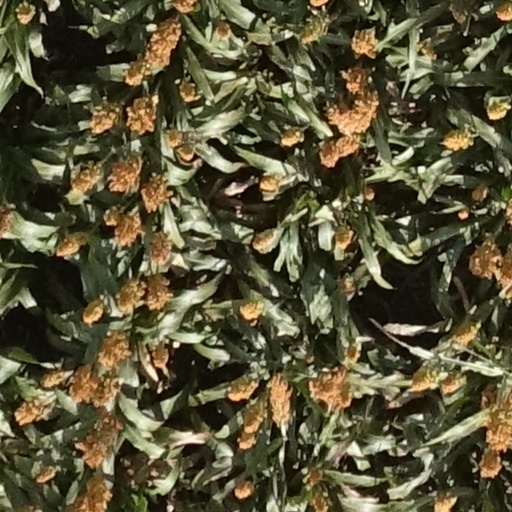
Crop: sorghum